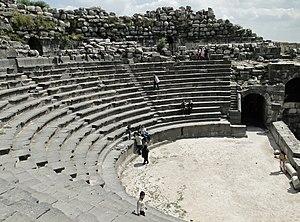
Théâtre ouest de Gadara (Umm Qeis) en Jordanie
Umm Qeis est une ville de Jordanie, dans la province jordanienne d'Irbid à 20 km au nord-ouest de la capitale provinciale Irbid et à 3 km au sud du Yarmouk.